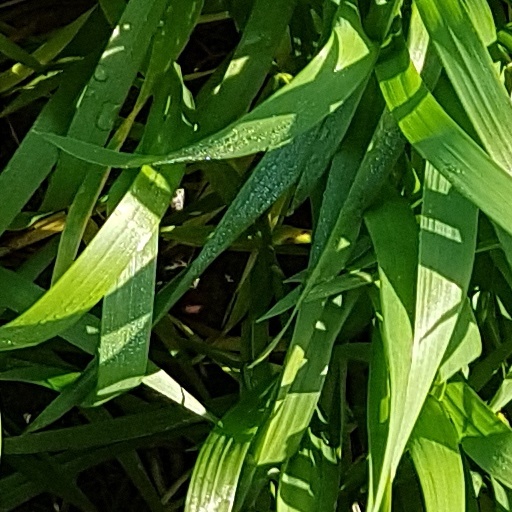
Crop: wheat